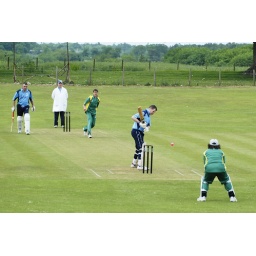
Roddy being cautious against the unknown pink ball